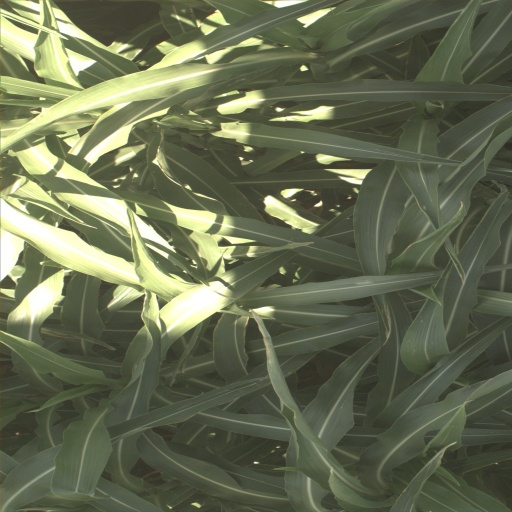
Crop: sorghum